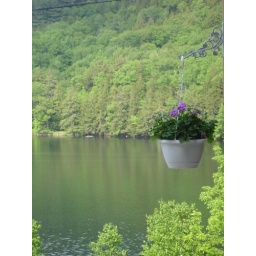
We put the boat in the water and skied all afternoon...